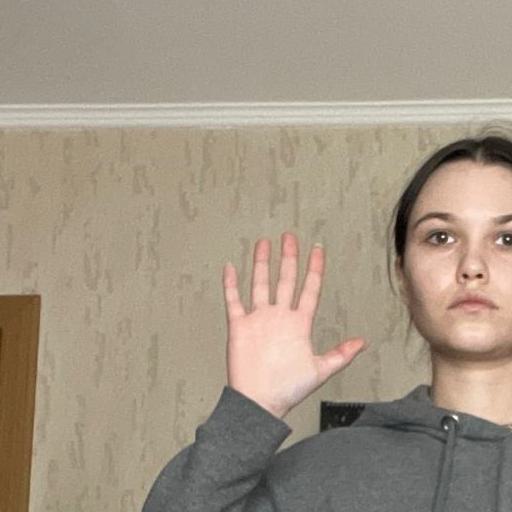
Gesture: palm